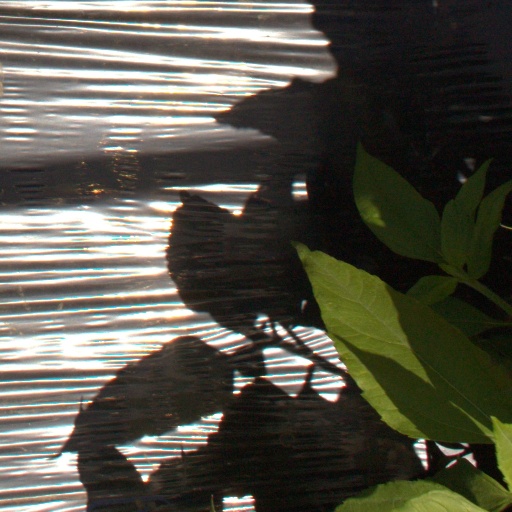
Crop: Jerusalem artichoke